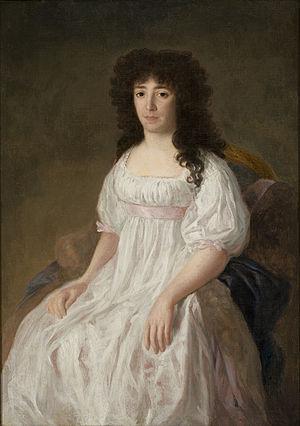
L’œuvre de Francisco De Goya commence approximativement en 1771 avec ses premières fresques pour la basilique du Pilar à Saragosse et termine en 1827 avec ses dernières toiles, dont la Laitière de Bordeaux. Durant ces années, le peintre produisit environ 700 peintures, 280 gravures et plusieurs milliers de dessins.